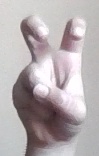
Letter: toot